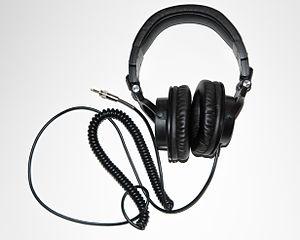
Audio-Technica est une entreprise japonaise créée en 1962 qui conçoit et fabrique des équipements audiophoniques tels que des microphones, des casques ou encore des platines tourne-disques, destinés aux professionnels et particuliers.